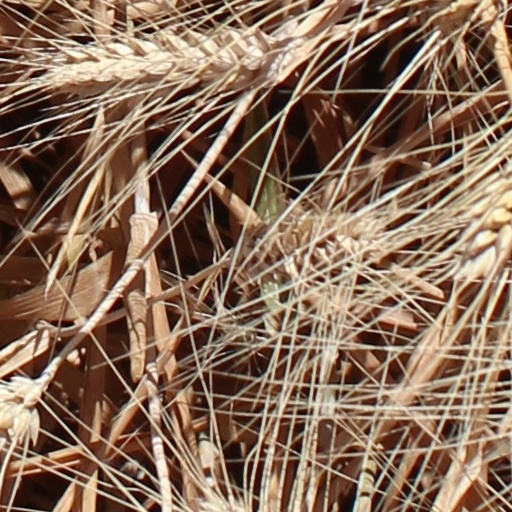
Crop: wheat